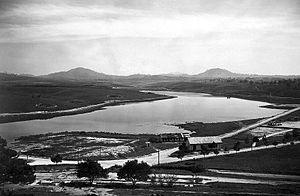
Le lac Xuan Huong est un lac situé au centre de la ville de Dalat. Il porte le nom d'une femme de lettre vietnamienne célèbre du XIXᵉ siècle, versée dans la littérature Nôm.